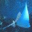
Label: ray